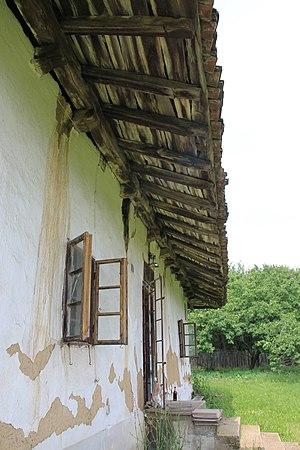
La maison de la famille Jeftić est située à Šiljakovac, en Serbie, dans la municipalité de Barajevo et sur le territoire de la Ville de Belgrade. Construite dans les années 1830, elle est inscrite sur la liste des monuments culturels protégés de la République de Serbie et sur la liste des biens culturels de la Ville de Belgrade.